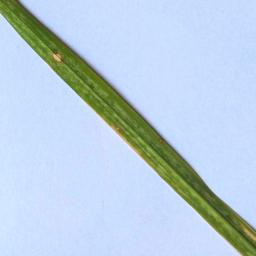
Label: Rice___Leaf_Blast